Peacock revolution

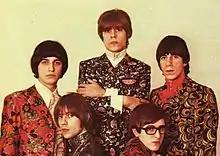
Argentinian band Los Gatos wearing peacock revolution fashion 1968

The peacock revolution was a fashion movement which took place between the late 1950s and mid–1970s, mostly in the United Kingdom. Mostly based around men incorporating feminine fashion elements such as floral prints, bright colours and complex patterns, the movement also saw the embracing of elements of fashions from Africa, Asia, the late 18th century and the queer community. The movement began around the late 1950s when John Stephen began opening boutiques on Carnaby Street, London, which advertised flamboyant and queer fashions to the mod subculture. Entering the mainstream by the mid-1960s through the designs of Michael Fish, it was embraced by popular rock acts including the Beatles, the Rolling Stones and Small Faces. By the beginning of the 1970s, it had begun to decline due to popular fashion returning to a more conservative style.